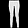
Label: Trouser